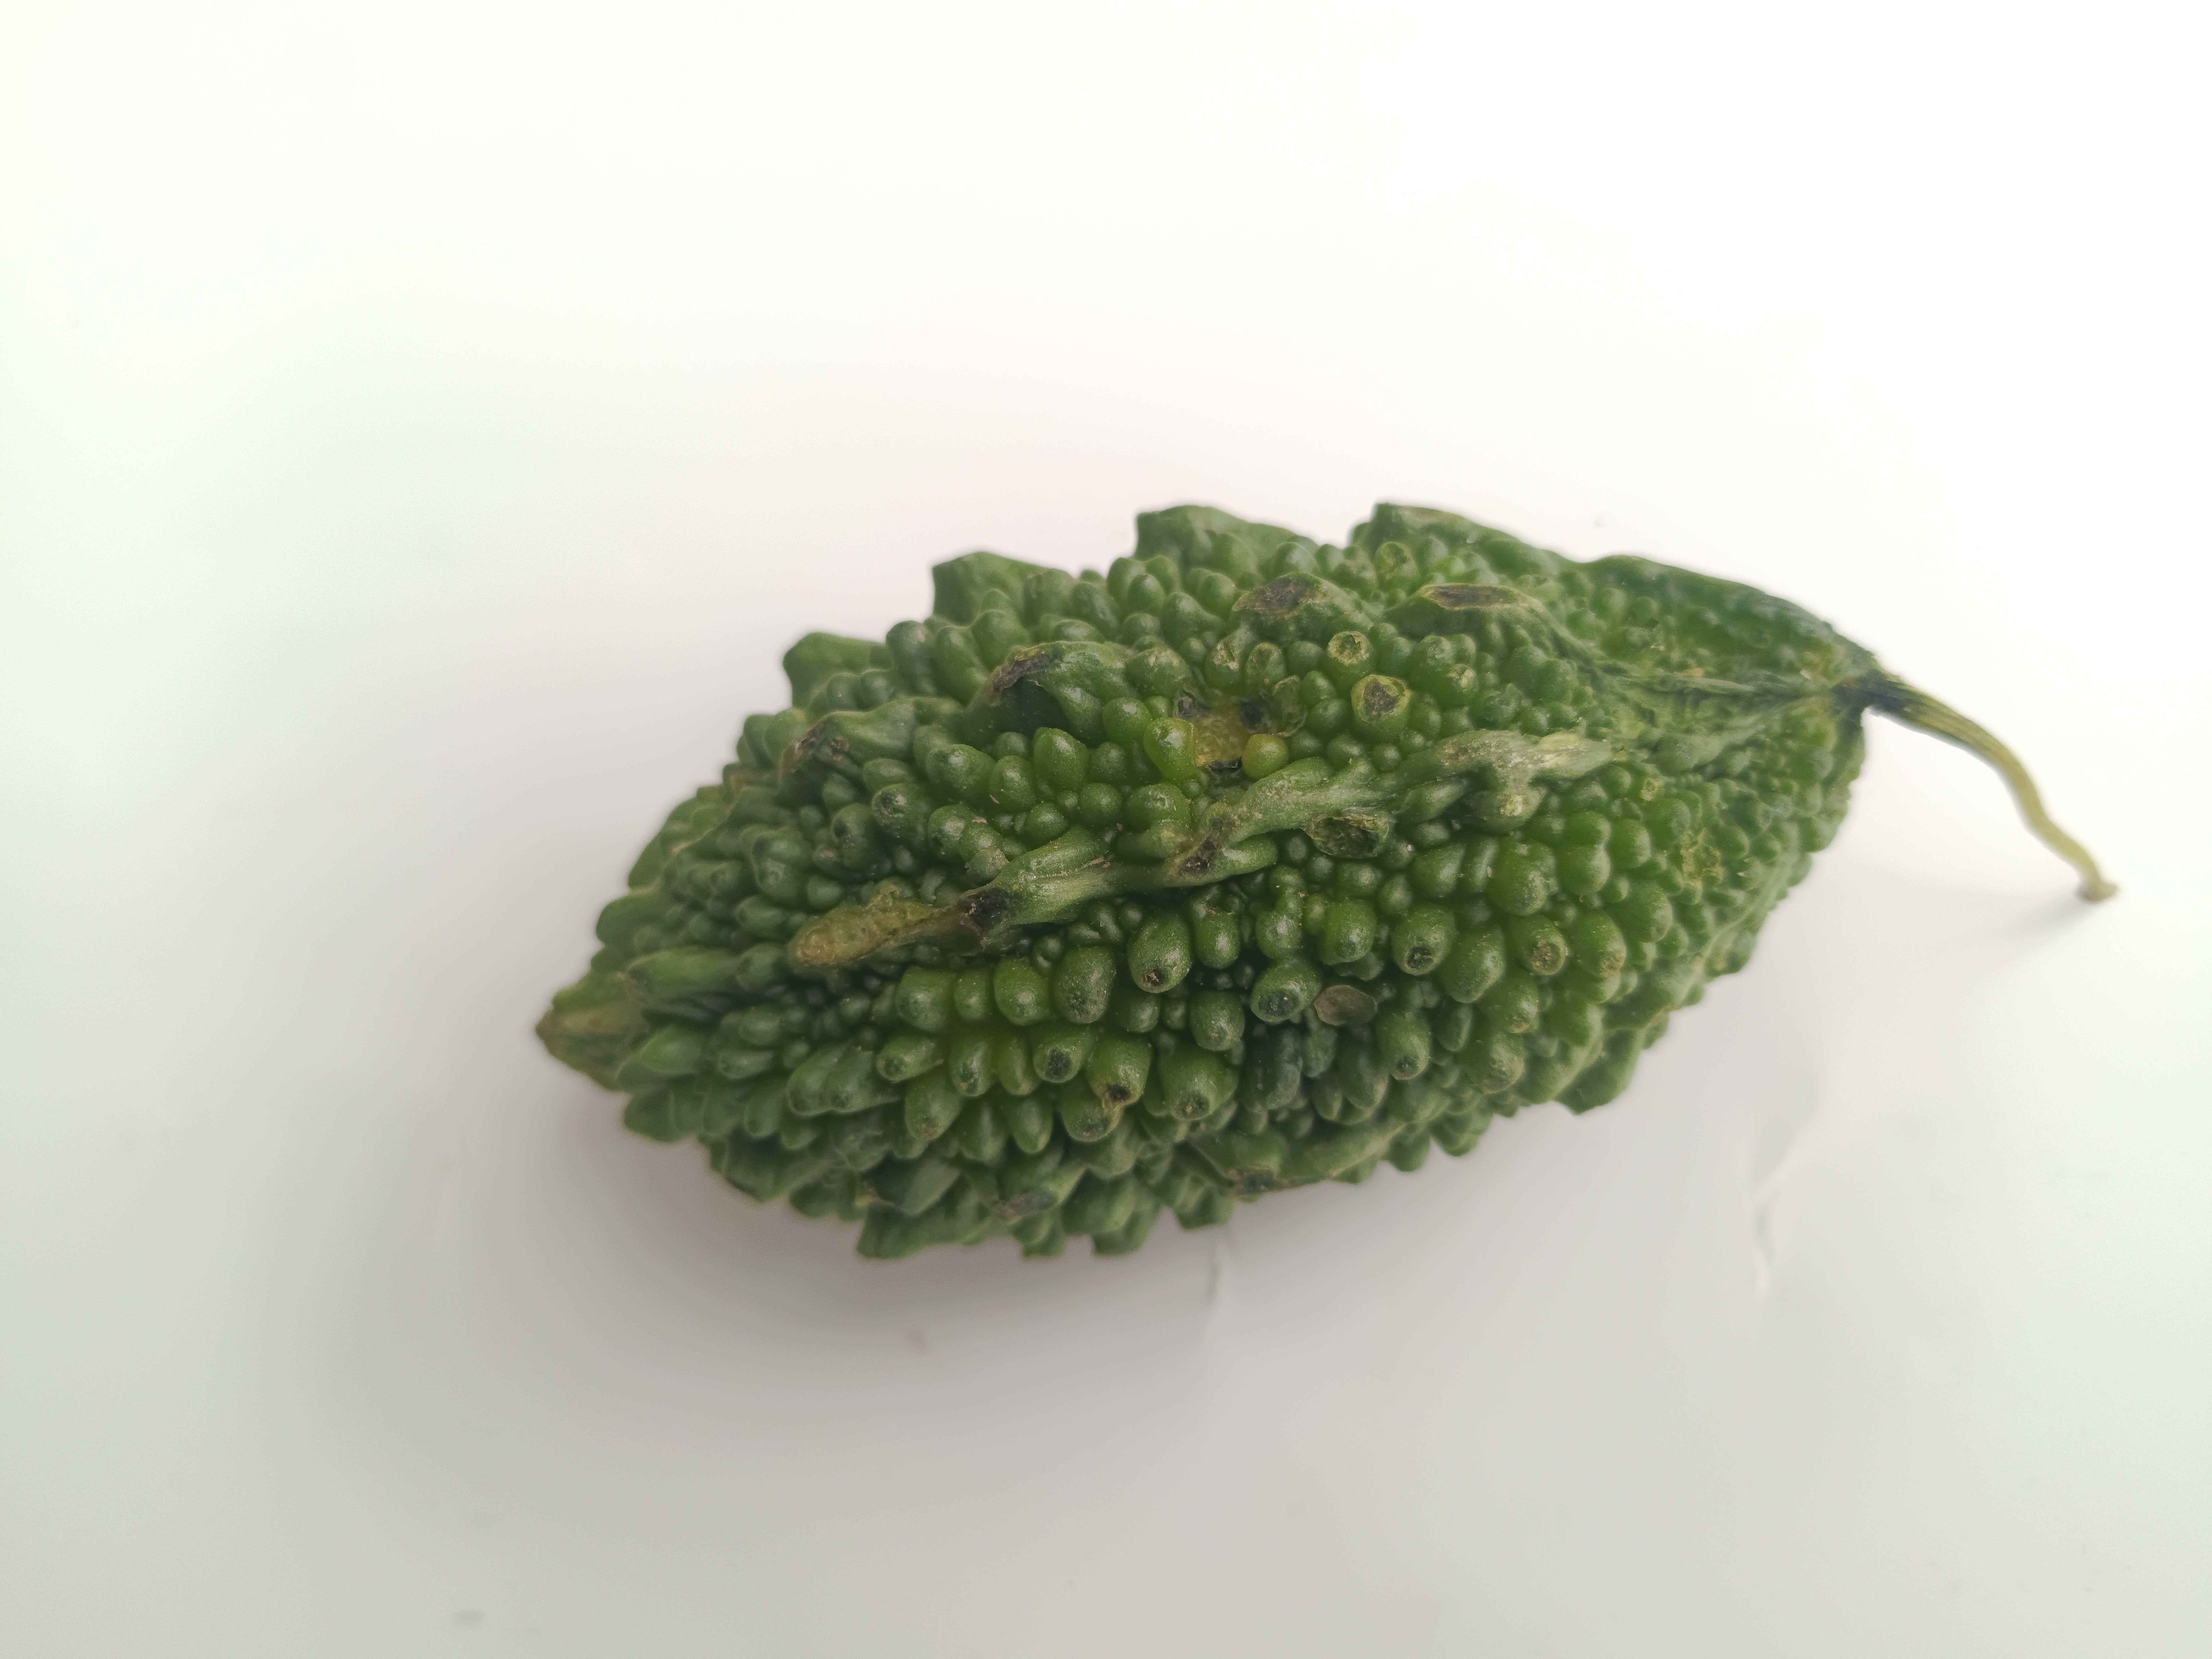
Label: Momordica charantia